Rodi Kratsa-Tsagaropoulou

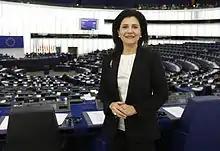
Kratsa-Tsagaropoulou in 2009

Rodi Kratsa-Tsagaropoulou is a Greek politician who served as a Member of the European Parliament from 1999 to 2014, and served as First Vice-President of the European Parliament from 2007 to 2009. She was